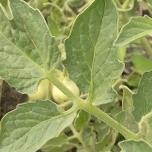
Crop: Tomato
Condition: healthy-leaf